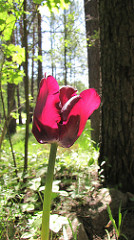
Flower: tulip